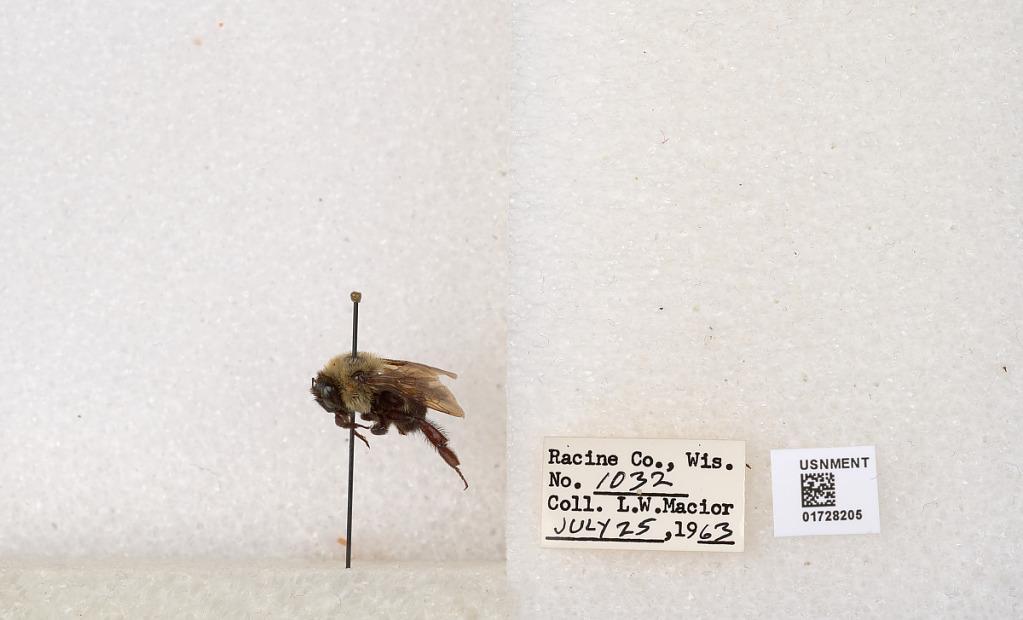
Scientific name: Bombus (Separatobombus) griseocollis (De Geer)
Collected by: L. Macior
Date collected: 1963-7-25
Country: United States
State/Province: Wisconsin
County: Racine
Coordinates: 42.7299, -87.8123